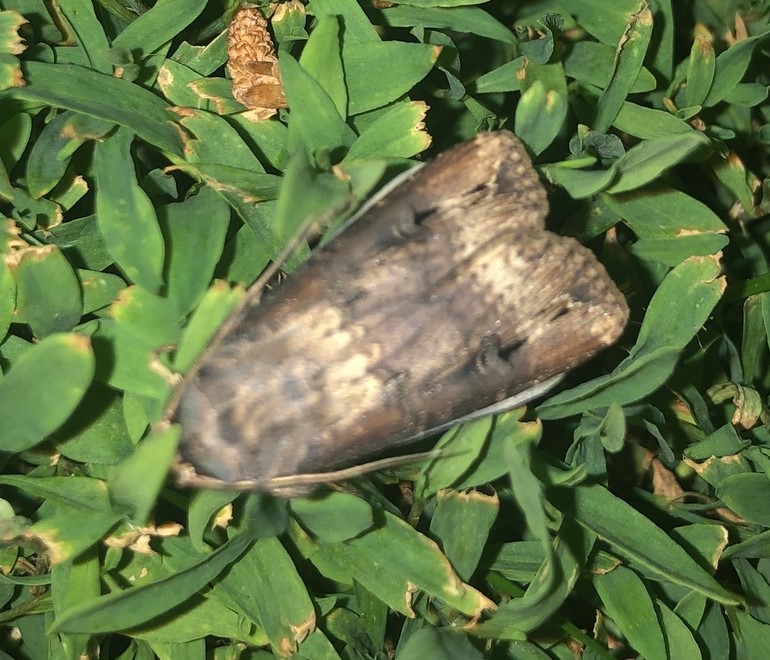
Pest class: cutworms